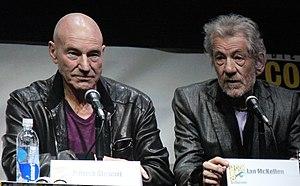
Ian McKellen [ˈiːən məˈkɛlən], né le 25 mai 1939 à Burnley, est un acteur britannique.